Casas-Alvero conjecture

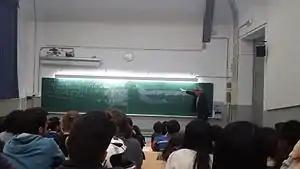
Casas-Alvero talking about the conjecture in a conference in the University of Barcelona on March 16, 2016.

In mathematics, the Casas-Alvero conjecture is an open problem about polynomials which have factors in common with their derivatives, proposed by Eduardo Casas-Alvero in 2001.